Henry David Thoreau

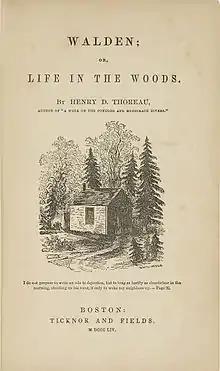
Original title page of "Walden", with an illustration from a drawing by Thoreau's sister Sophia

On April 18, 1841, Thoreau moved in with the Emersons. There, from 1841 to 1844, he served as the children's tutor; he was also an editorial assistant, repairman and gardener. For a few months in 1843, he moved to the home of William Emerson on Staten Island, and tutored the family's sons while seeking contacts among literary men and journalists in the city who might help publish his writings, including his future literary representative Horace Greeley.